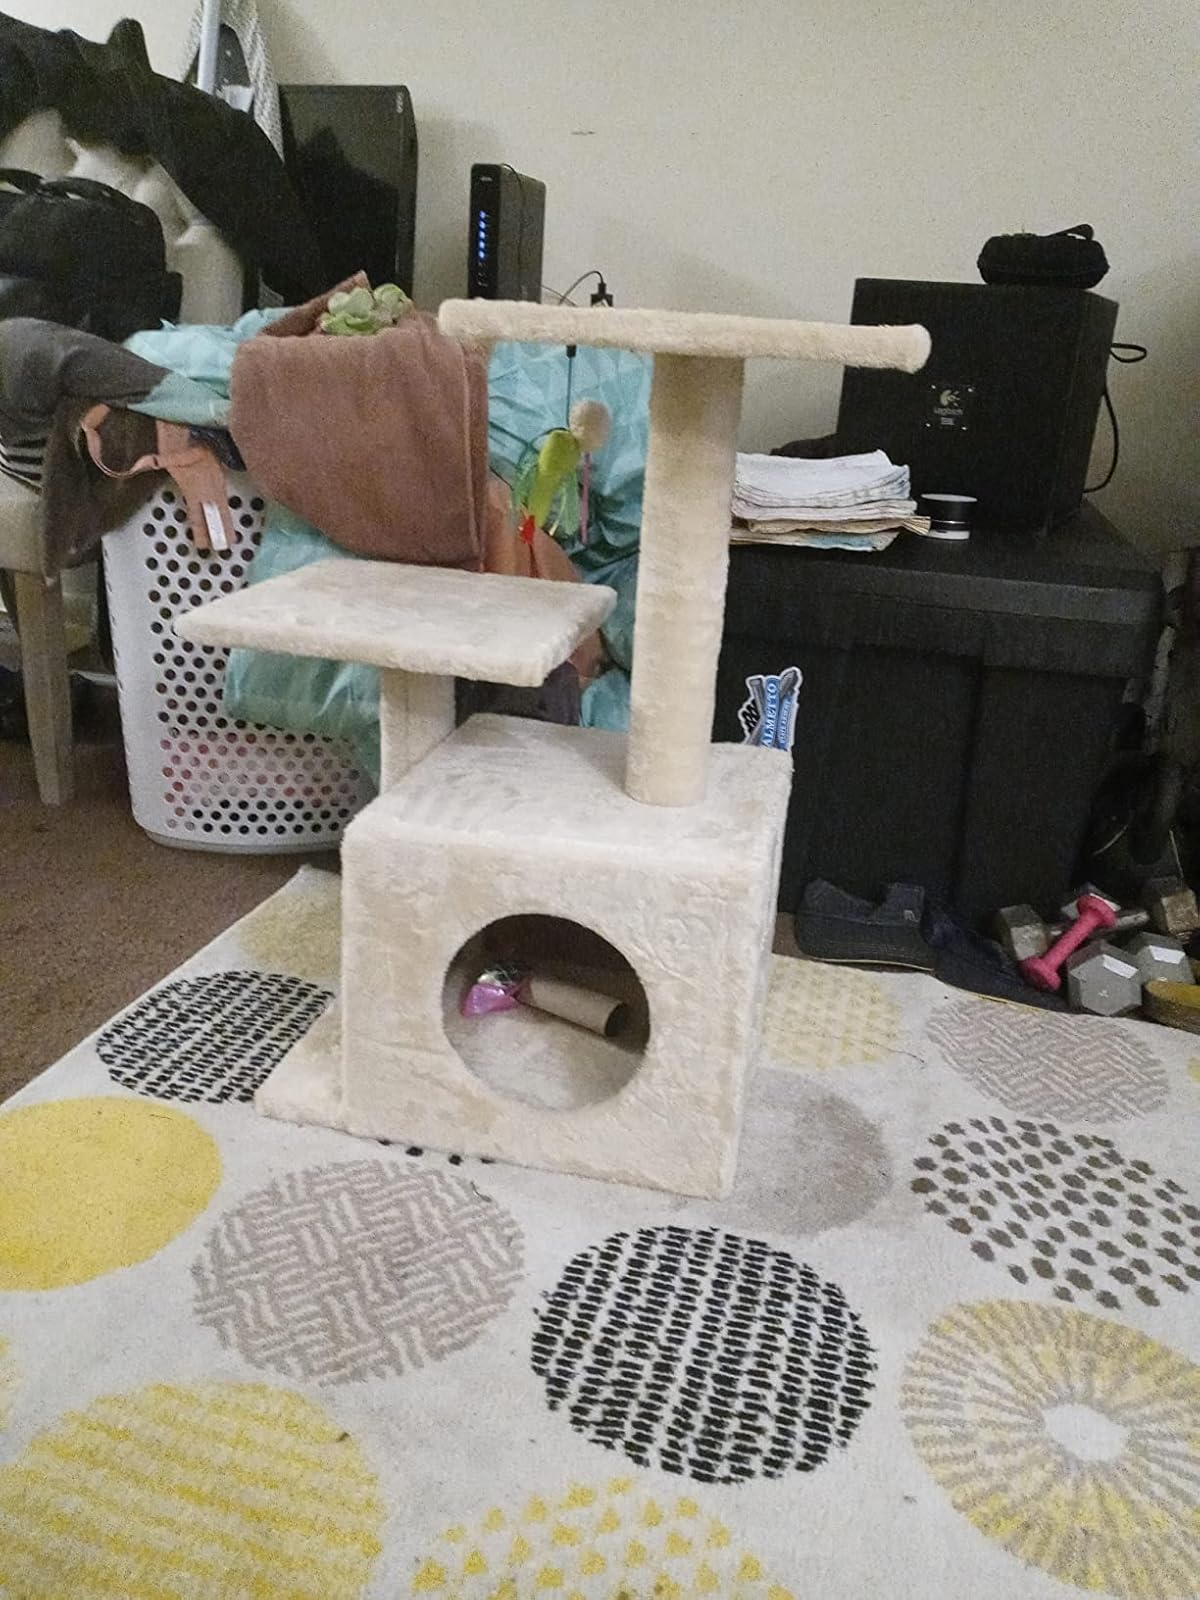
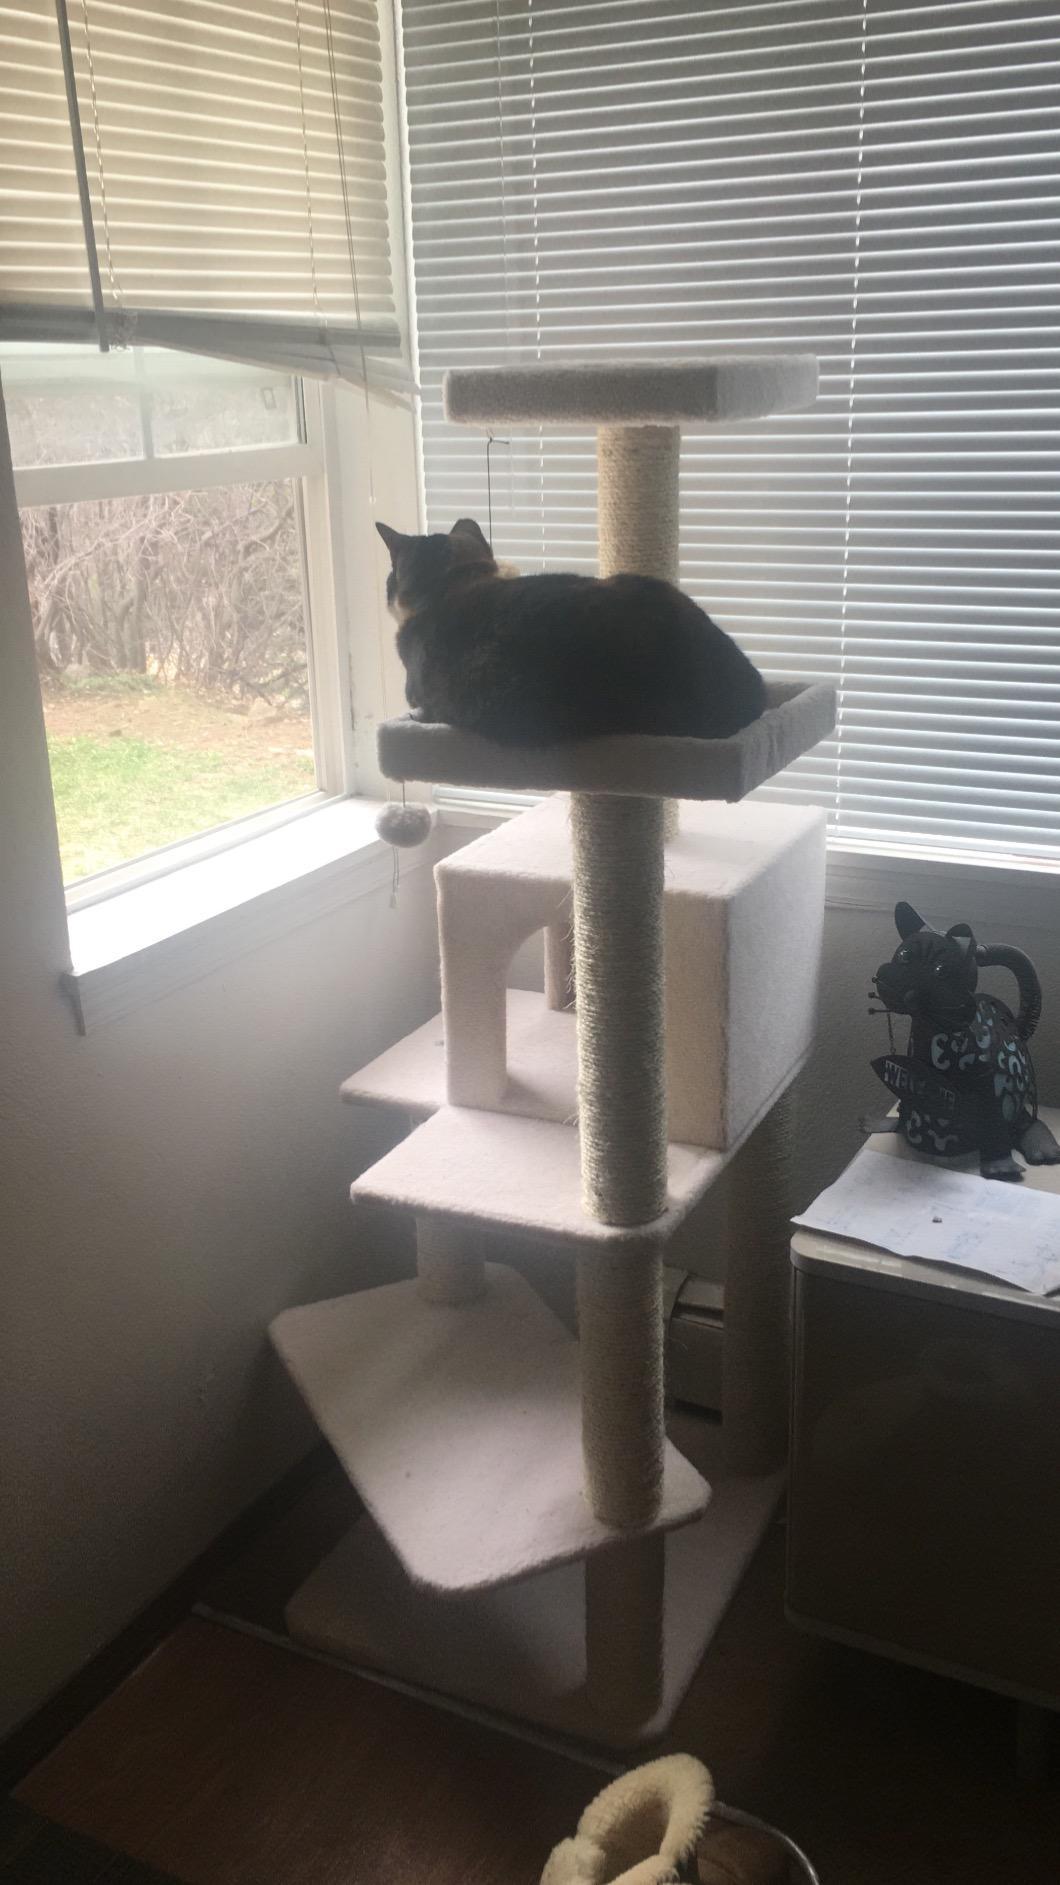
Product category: items_cat tree
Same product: no